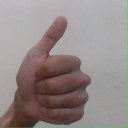
अक्षर: थ